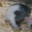
Label: mouse